SEK (Germany)

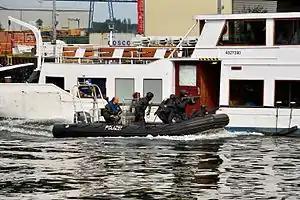
SEK operators raid a hijacked ship during a public exhibition

In 1974, the first SEK unit was raised in the state of North Rhine-Westphalia's police force.